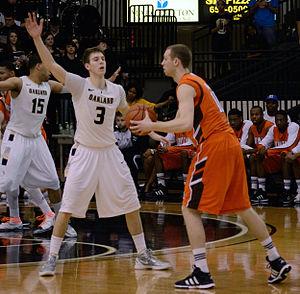
Richard Travis Bader, né le 2 juillet 1991 à Okemos au Michigan, est un joueur américain de basket-ball.